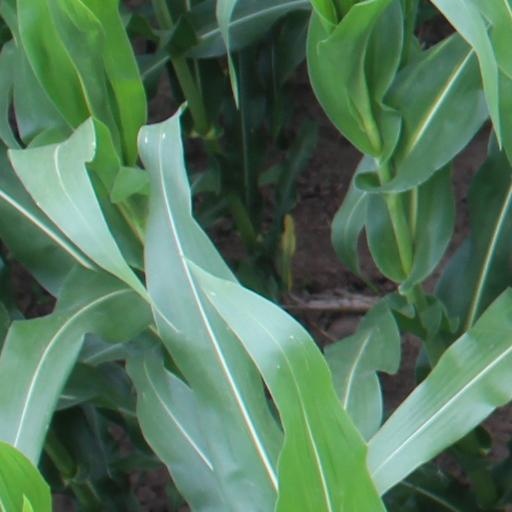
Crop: maize; corn